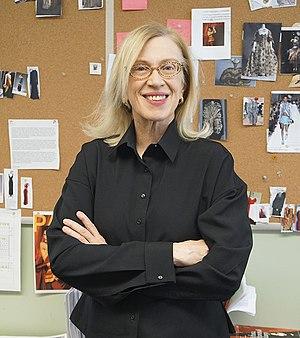
Valerie Steele, conservatrice du musée de la Mode du Fashion Institute of Technology à New York depuis 2003, est l'auteur de plusieurs ouvrages sur l'histoire de la mode et du costume, dont The Corset: A Cultural History. Certains de ses ouvrages sont traduits dans plusieurs langues.